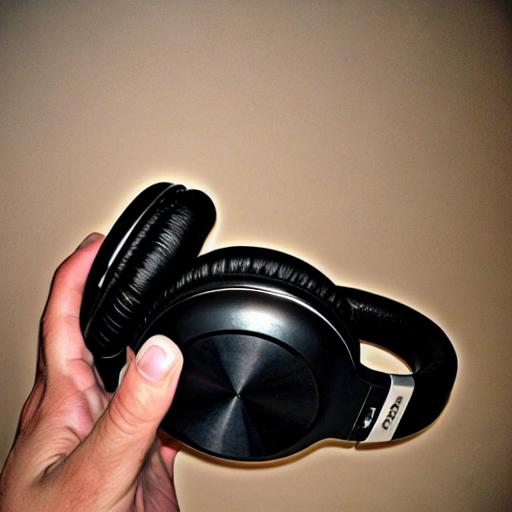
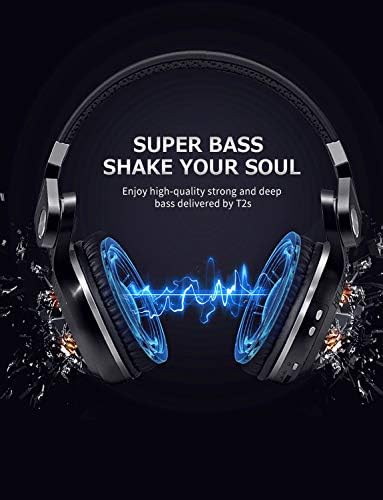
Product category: headphones
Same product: no